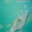
Label: ray